Mickie Henson

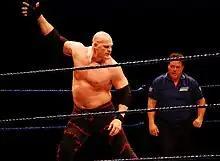
Henson (right) refereeing a house show match, involving Kane, 2008

After he was signed by World Wrestling Entertainment (WWE) in 2005 he was placed on the Raw brand officiating matches, such as the John Cena–Kurt Angle WWE Championship match at Survivor Series in 2005 and the Hardcore match between Edge and Mick Foley at WrestleMania 22.